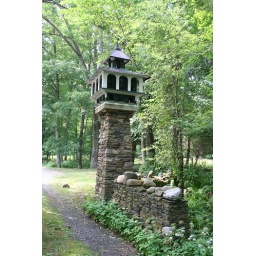
To the right of the photo, just past the stone birdhouse, would be the Brookwood manor and the wooden bridge over the brook.